Hapoel Eilat B.C.

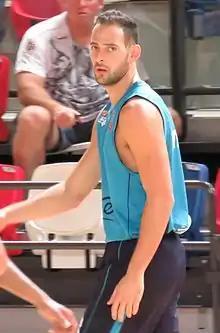
Amit Simhon

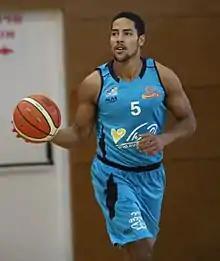
Chanan Colman

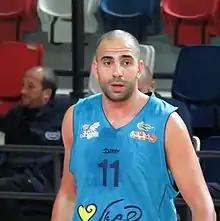
Elishay Kadir

Even though Eilat has constantly qualified for European basketball they choose not to participate due to financial difficulties.